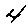
Label: 4